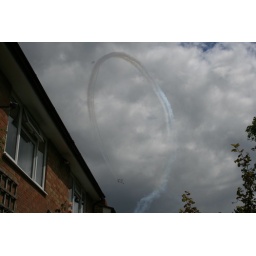
The red arrows flew over our house